Jim Coates

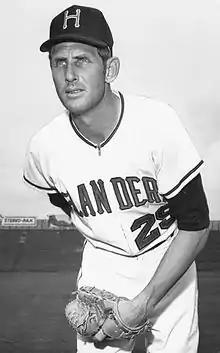
Coates pitched for the Hawaii Islanders in 1969–70, his last two seasons in pro baseball

James Alton Coates (August 4, 1932 – November 15, 2019) was an American professional baseball pitcher. A right-hander, Coates pitched in Major League Baseball for the New York Yankees (1956, 1959–62), Washington Senators (1963), Cincinnati Reds (1963) and Los Angeles/California Angels (1965–67). He was born in Farnham, Virginia, attended Lancaster High School, and was listed as tall and .